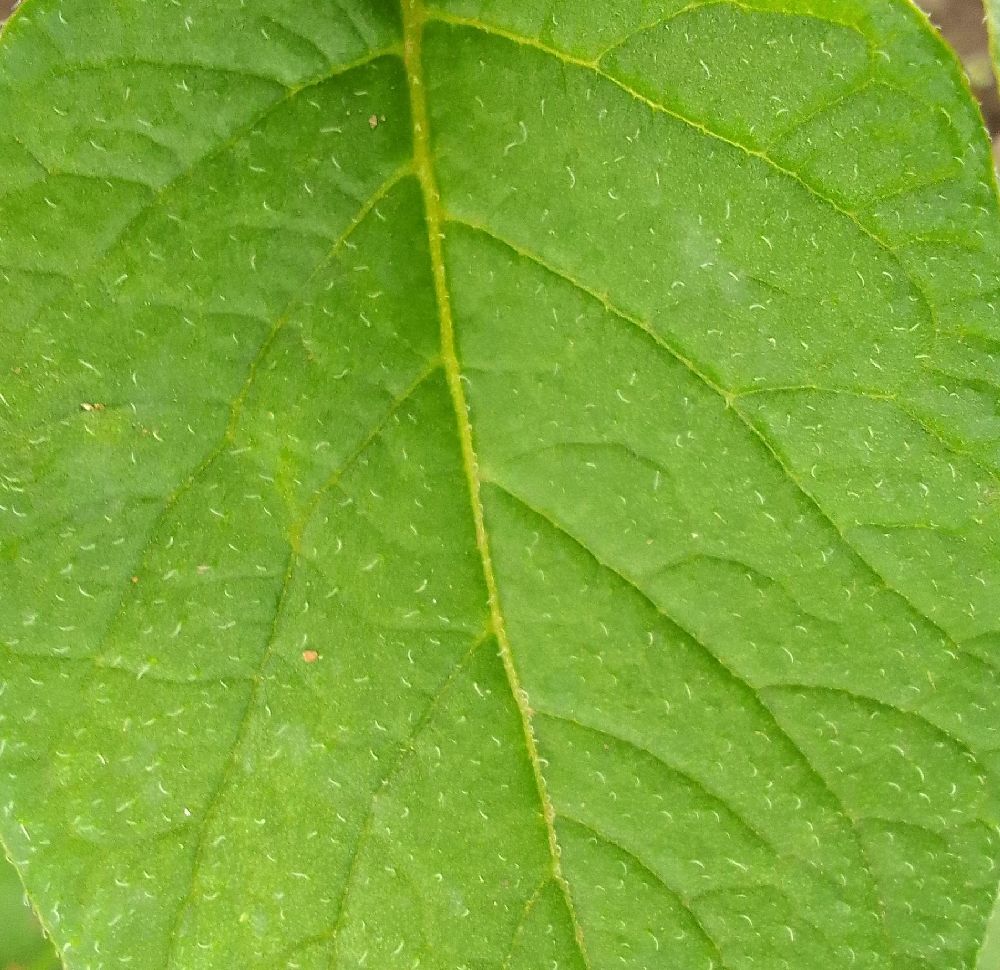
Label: Healthy